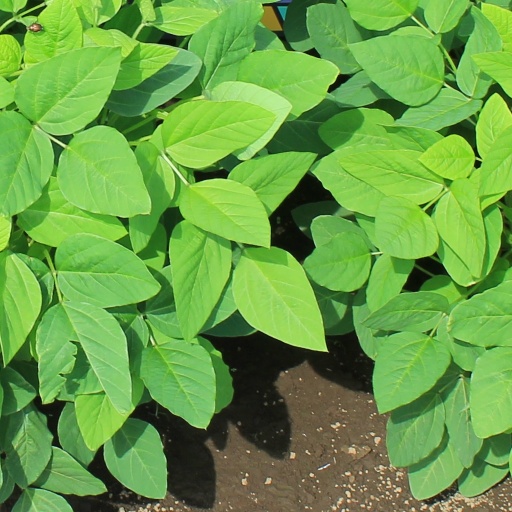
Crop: soybean